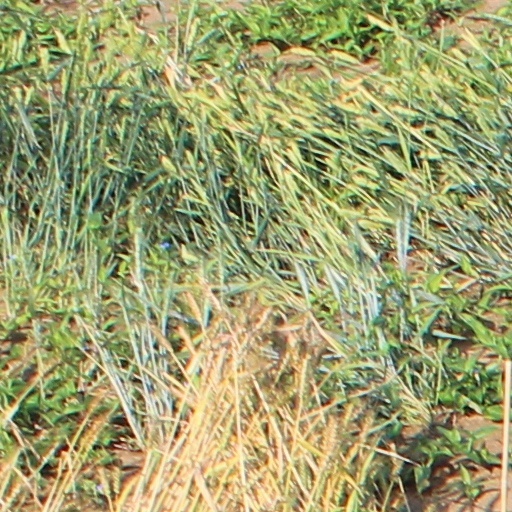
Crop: wheat